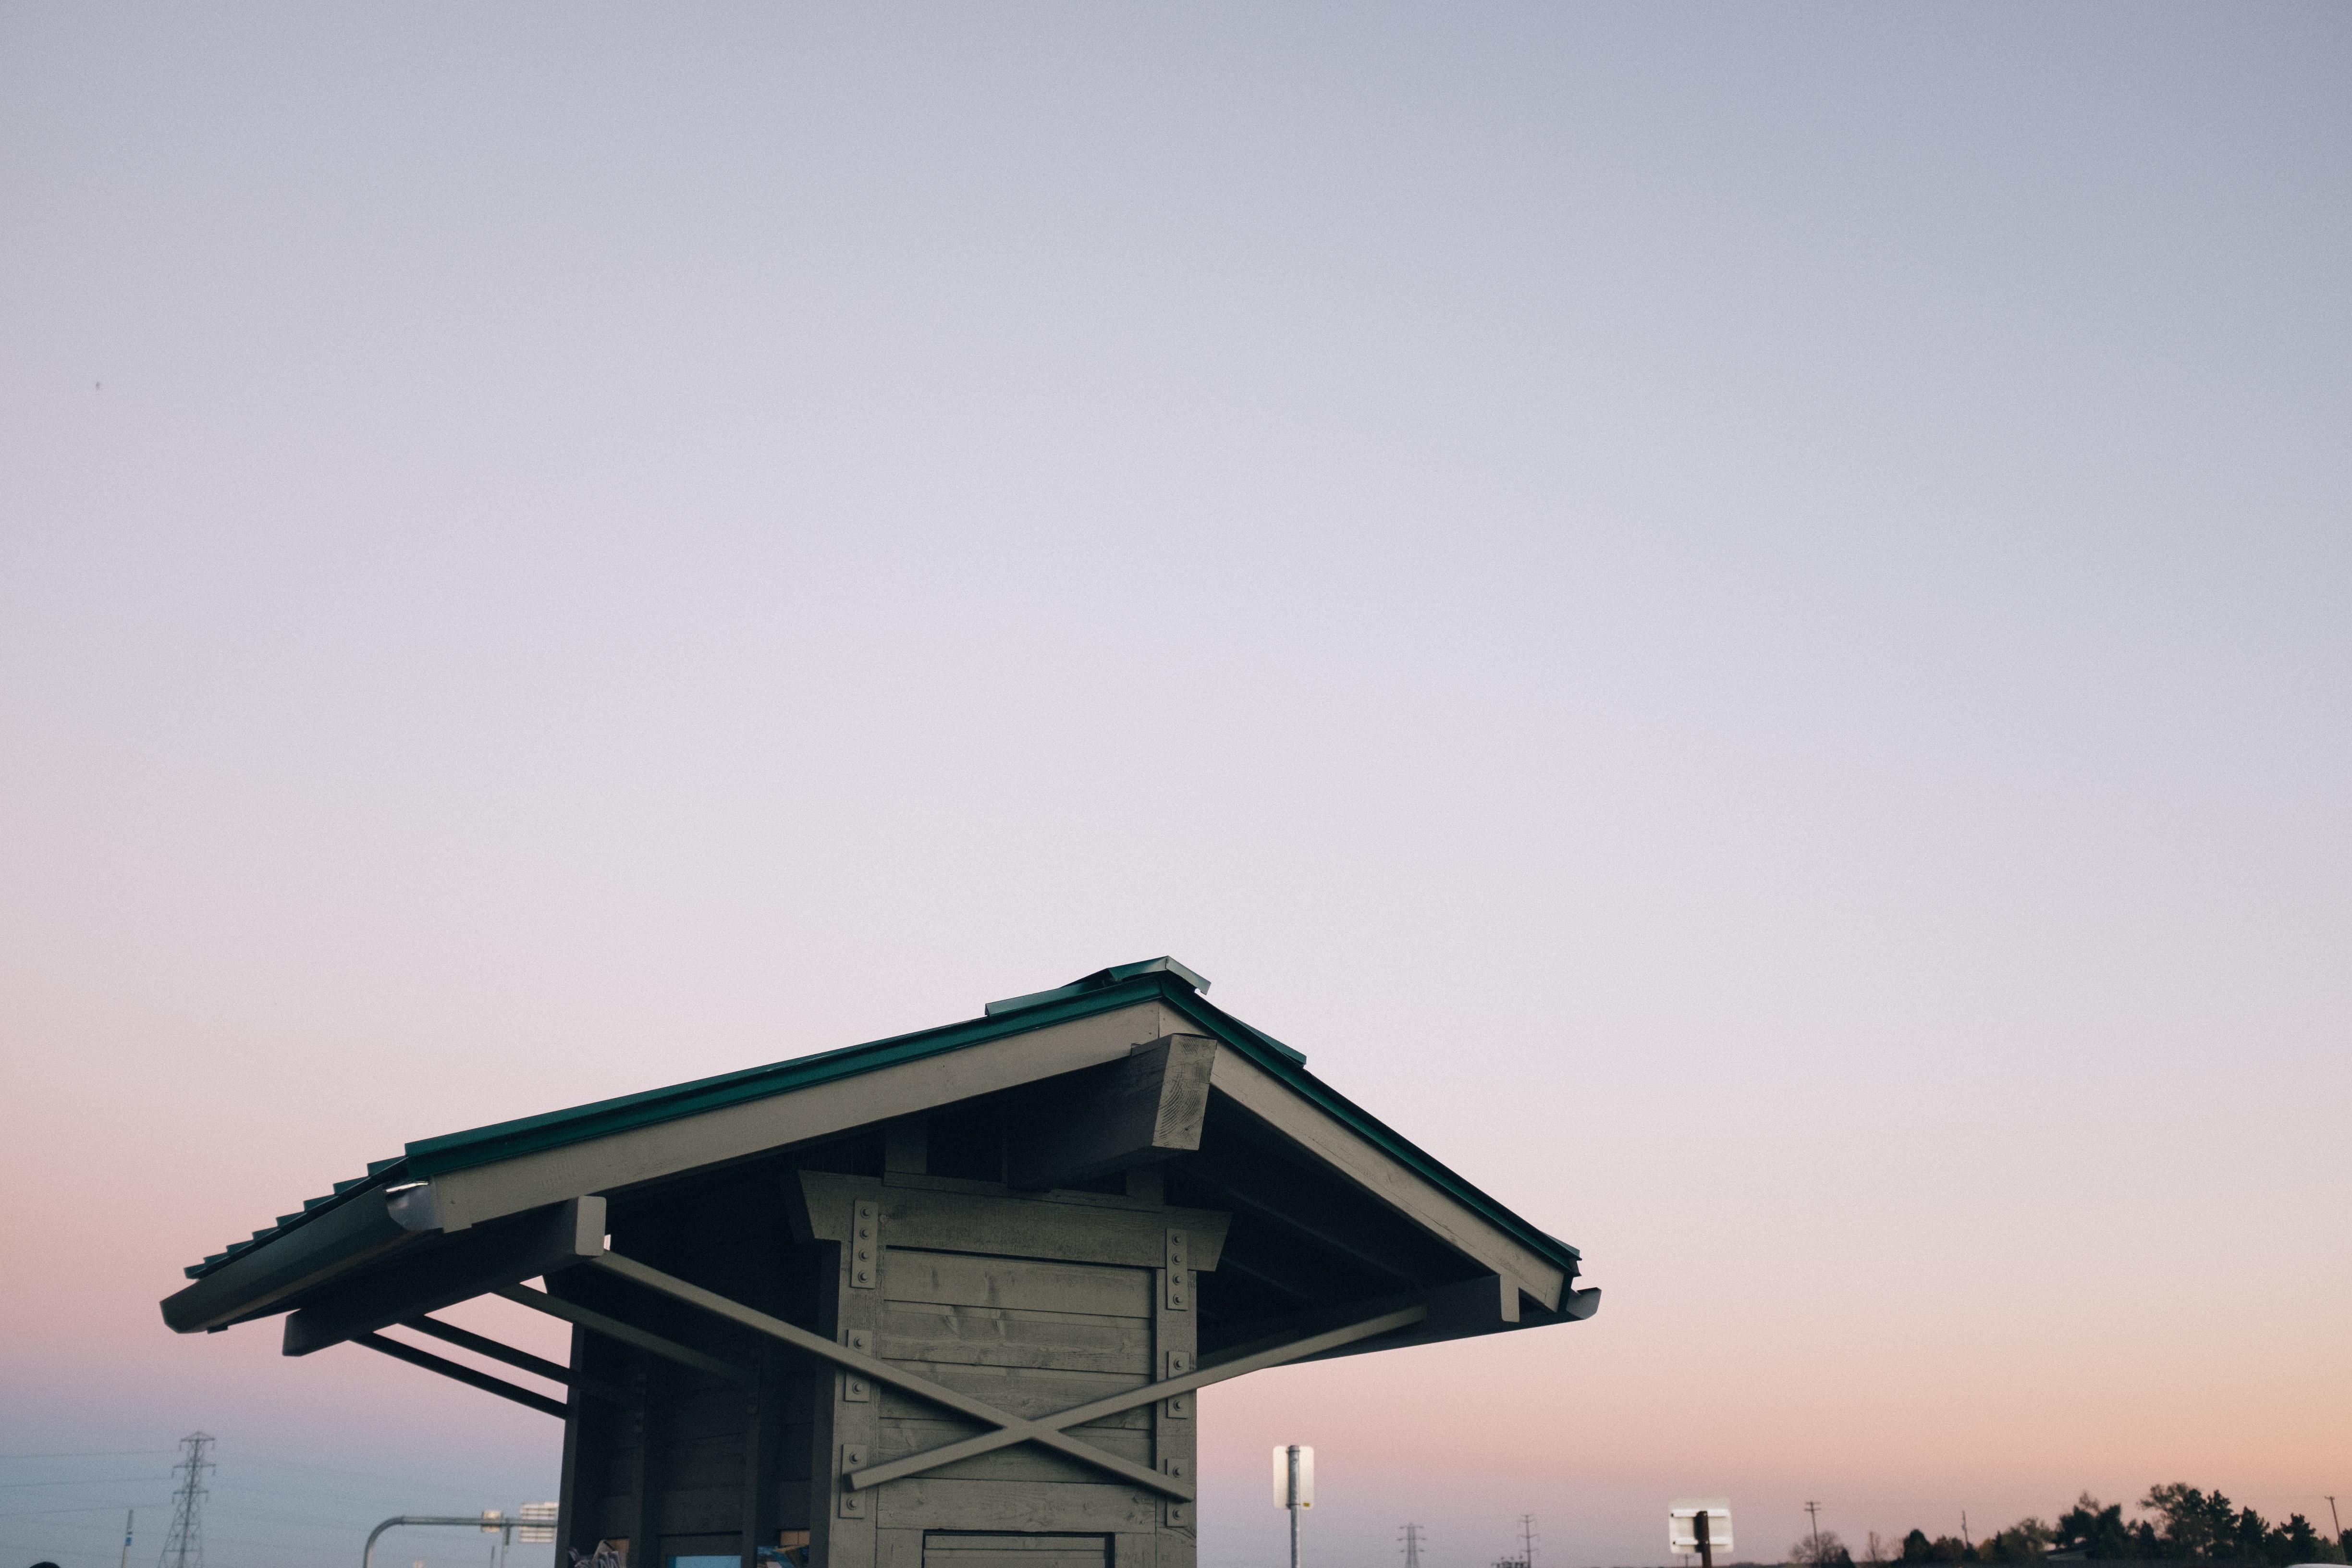
sky, morning, tower, lighting, atmospheric phenomenon